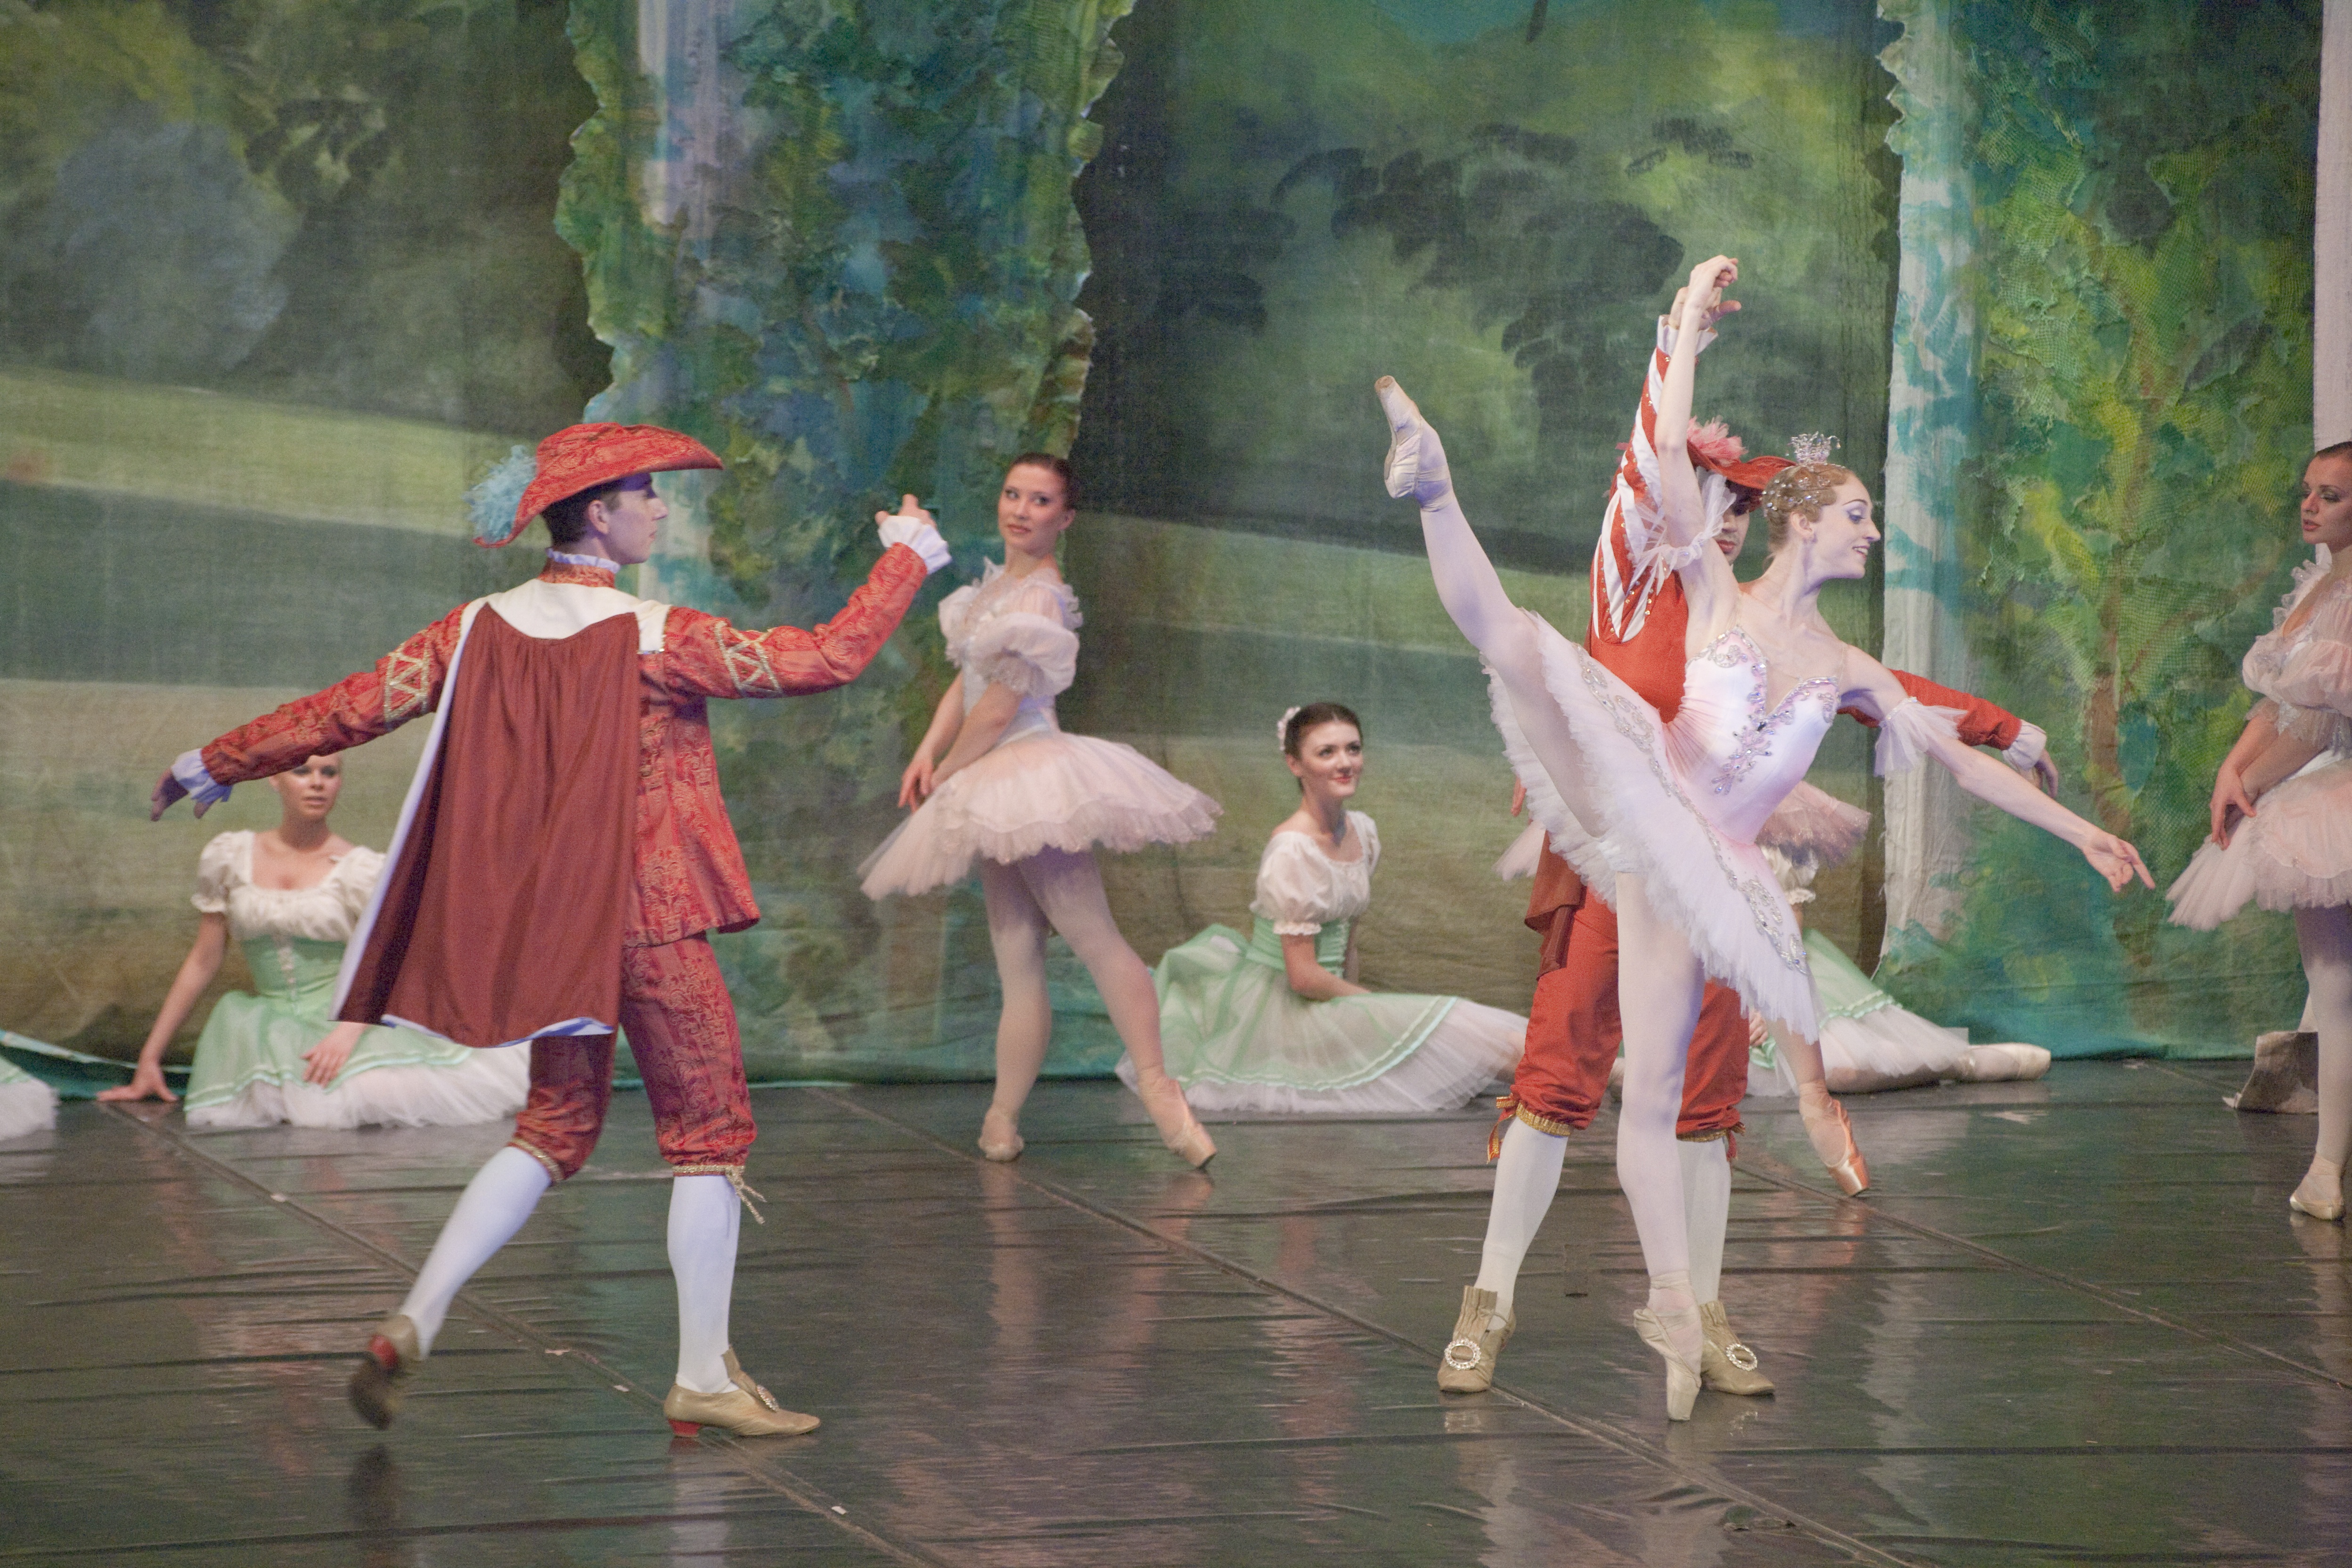
dance, ballet, performance art, theatre, sports, performance, event, imperial, entertainment, performing arts, folk dance, team sport, musical theatre, modern dance